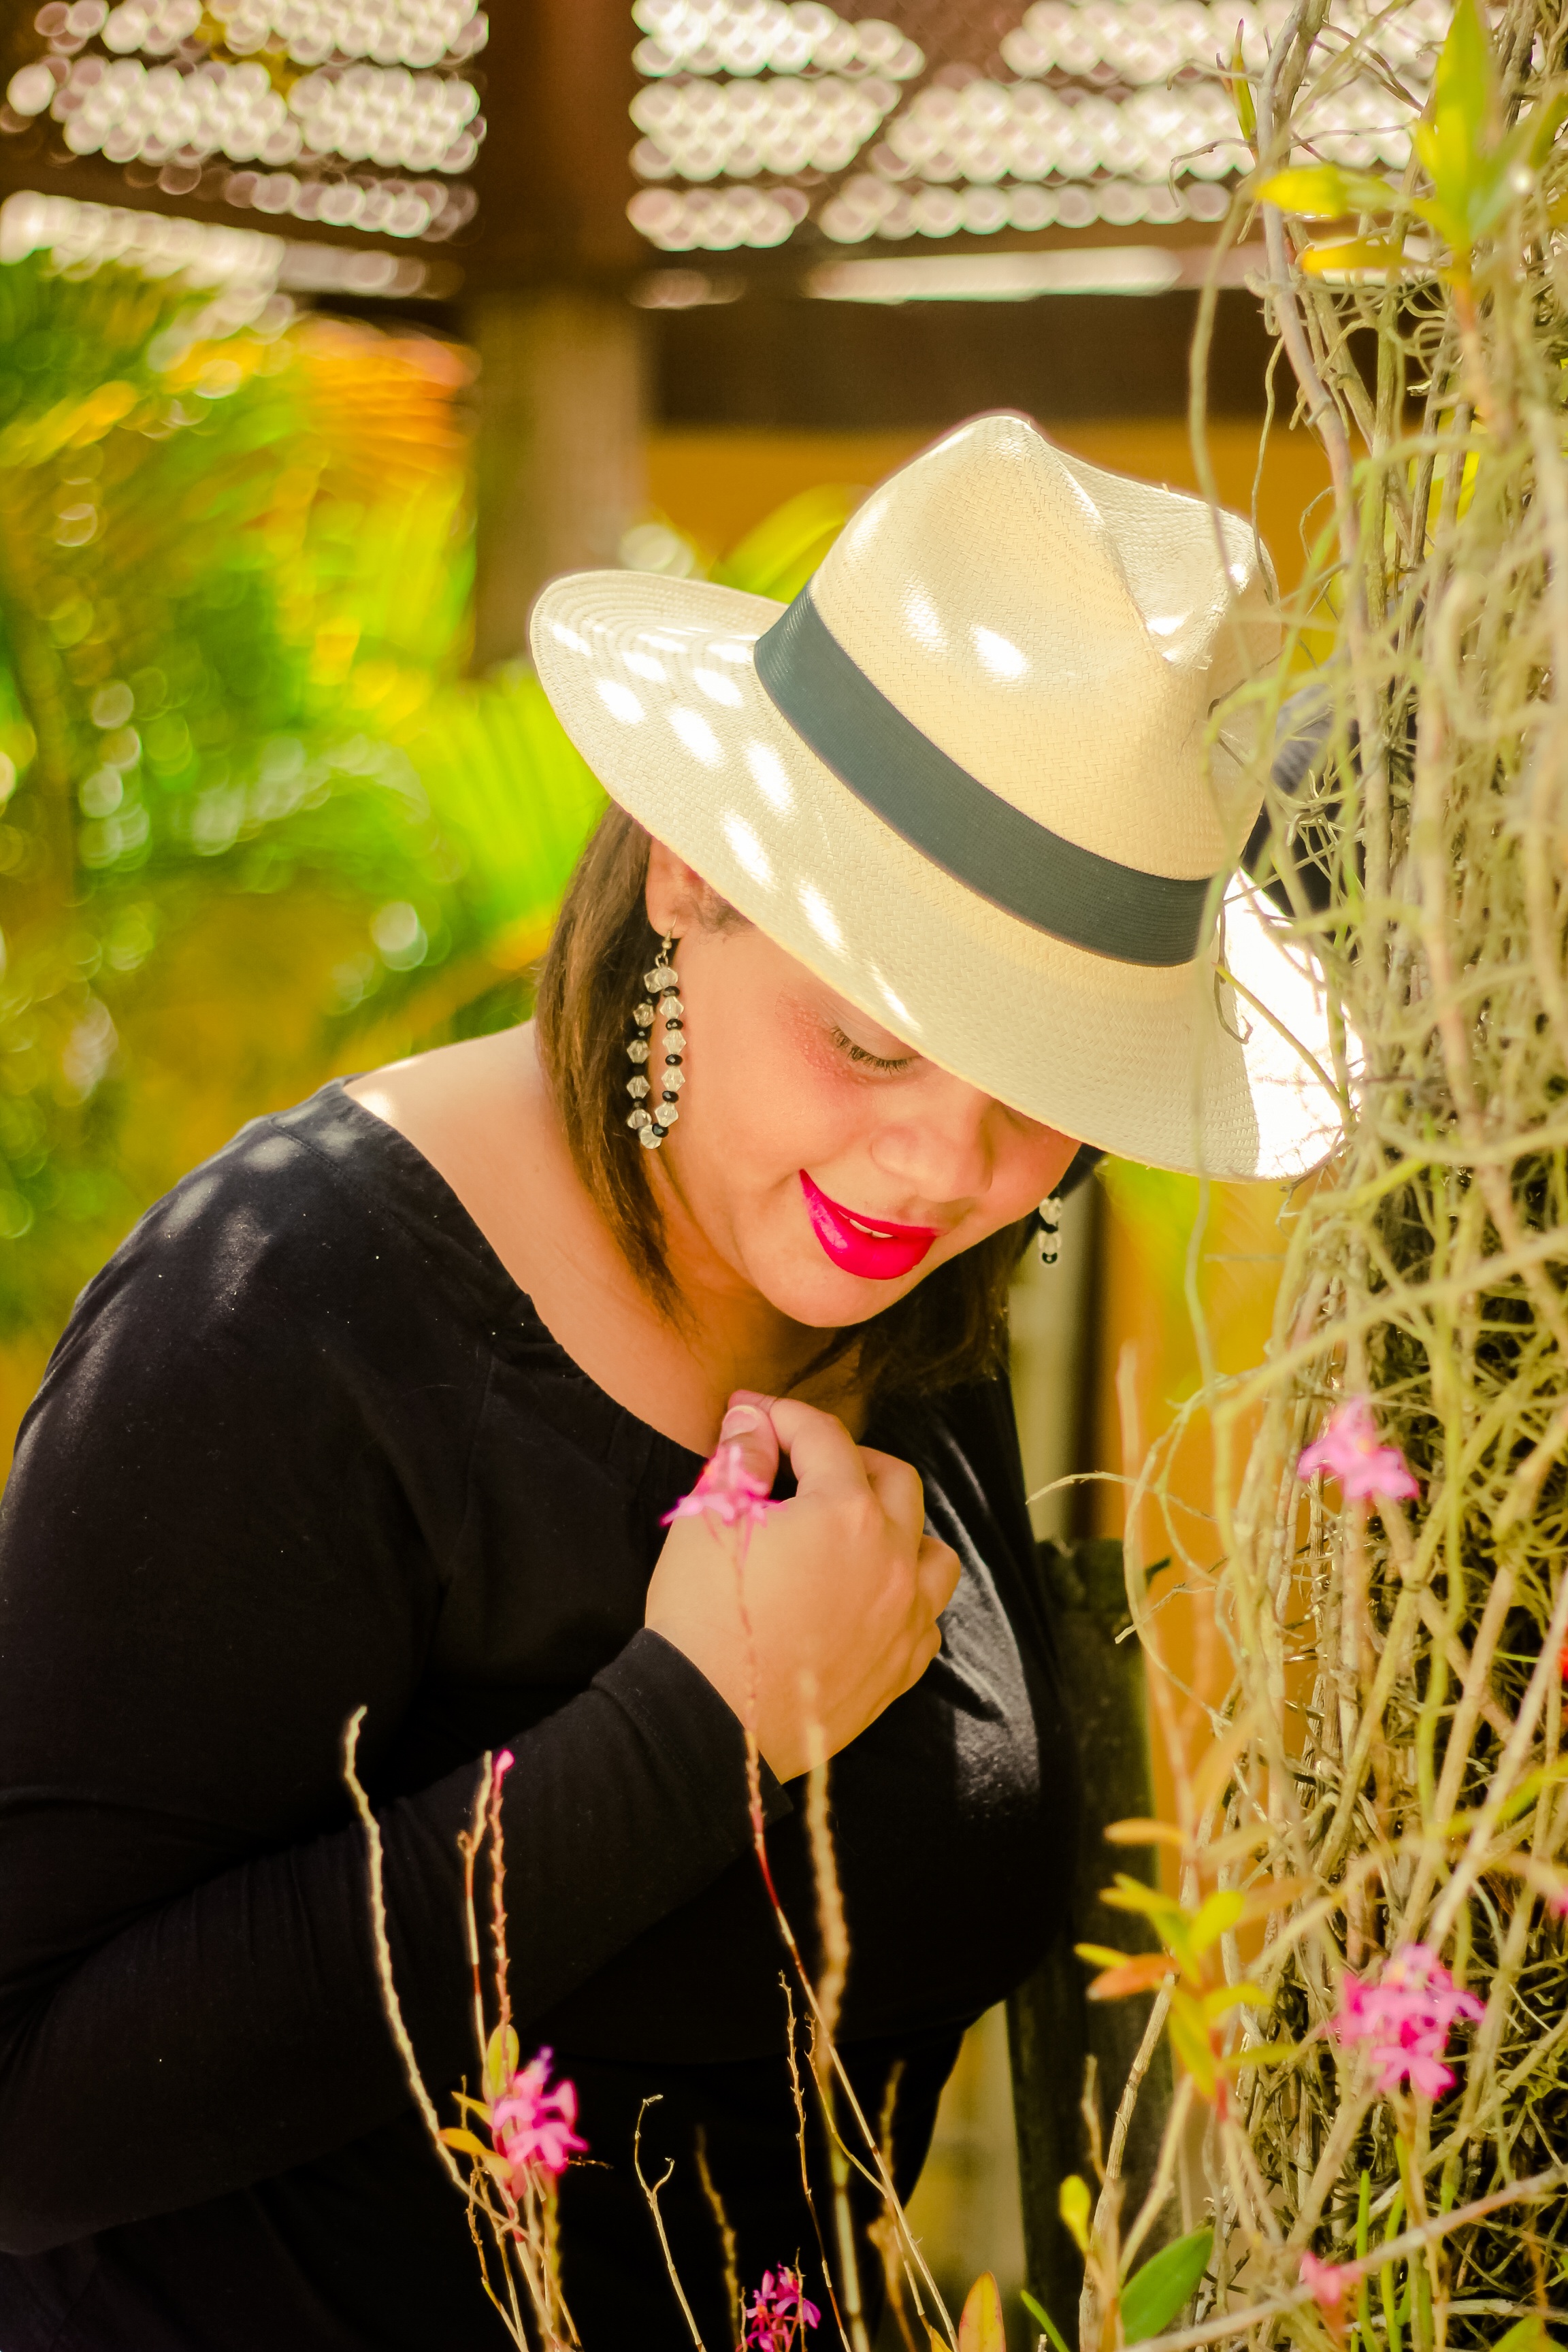
man, landscape, horizon, people, sky, sun, photography, flower, summer, love, spring, color, autumn, holiday, couple, romance, romantic, fashion, blue, clothing, yellow, lady, wedding, marriage, zen, roses, sunny, bank, women, selfie, beauty, culture, nice, silhouettes, races, afternoon, uruguay, stealth, soledad, bella, romantico, couple in love, grooms, photo shoot, in love, karlina